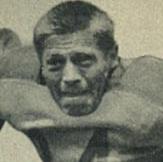
Age: 26